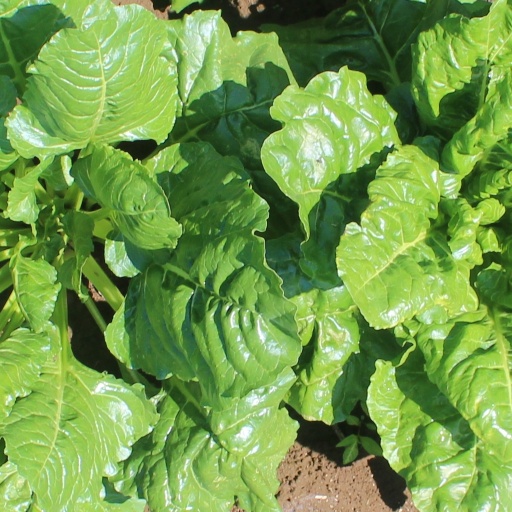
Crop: sugar beet